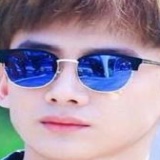
diễn viên Bạch Kính Đình